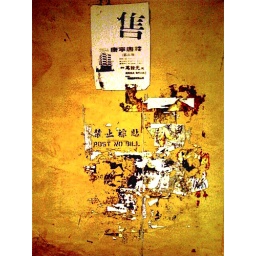
in hong kong, along the walls of an underground train station